Roger Stone

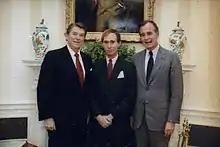
Stone with Ronald Reagan and George H. W. Bush in 1982

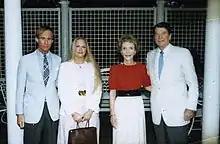
Roger Stone and his first wife Ann Stone with Ronald Reagan and Nancy Reagan in 1984

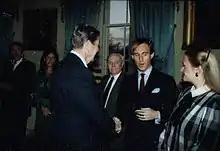
Stone greeting President Reagan in 1985

Stone went on to serve as chief strategist for Thomas Kean's campaign for Governor of New Jersey in 1981 and for his reelection campaign in 1985.